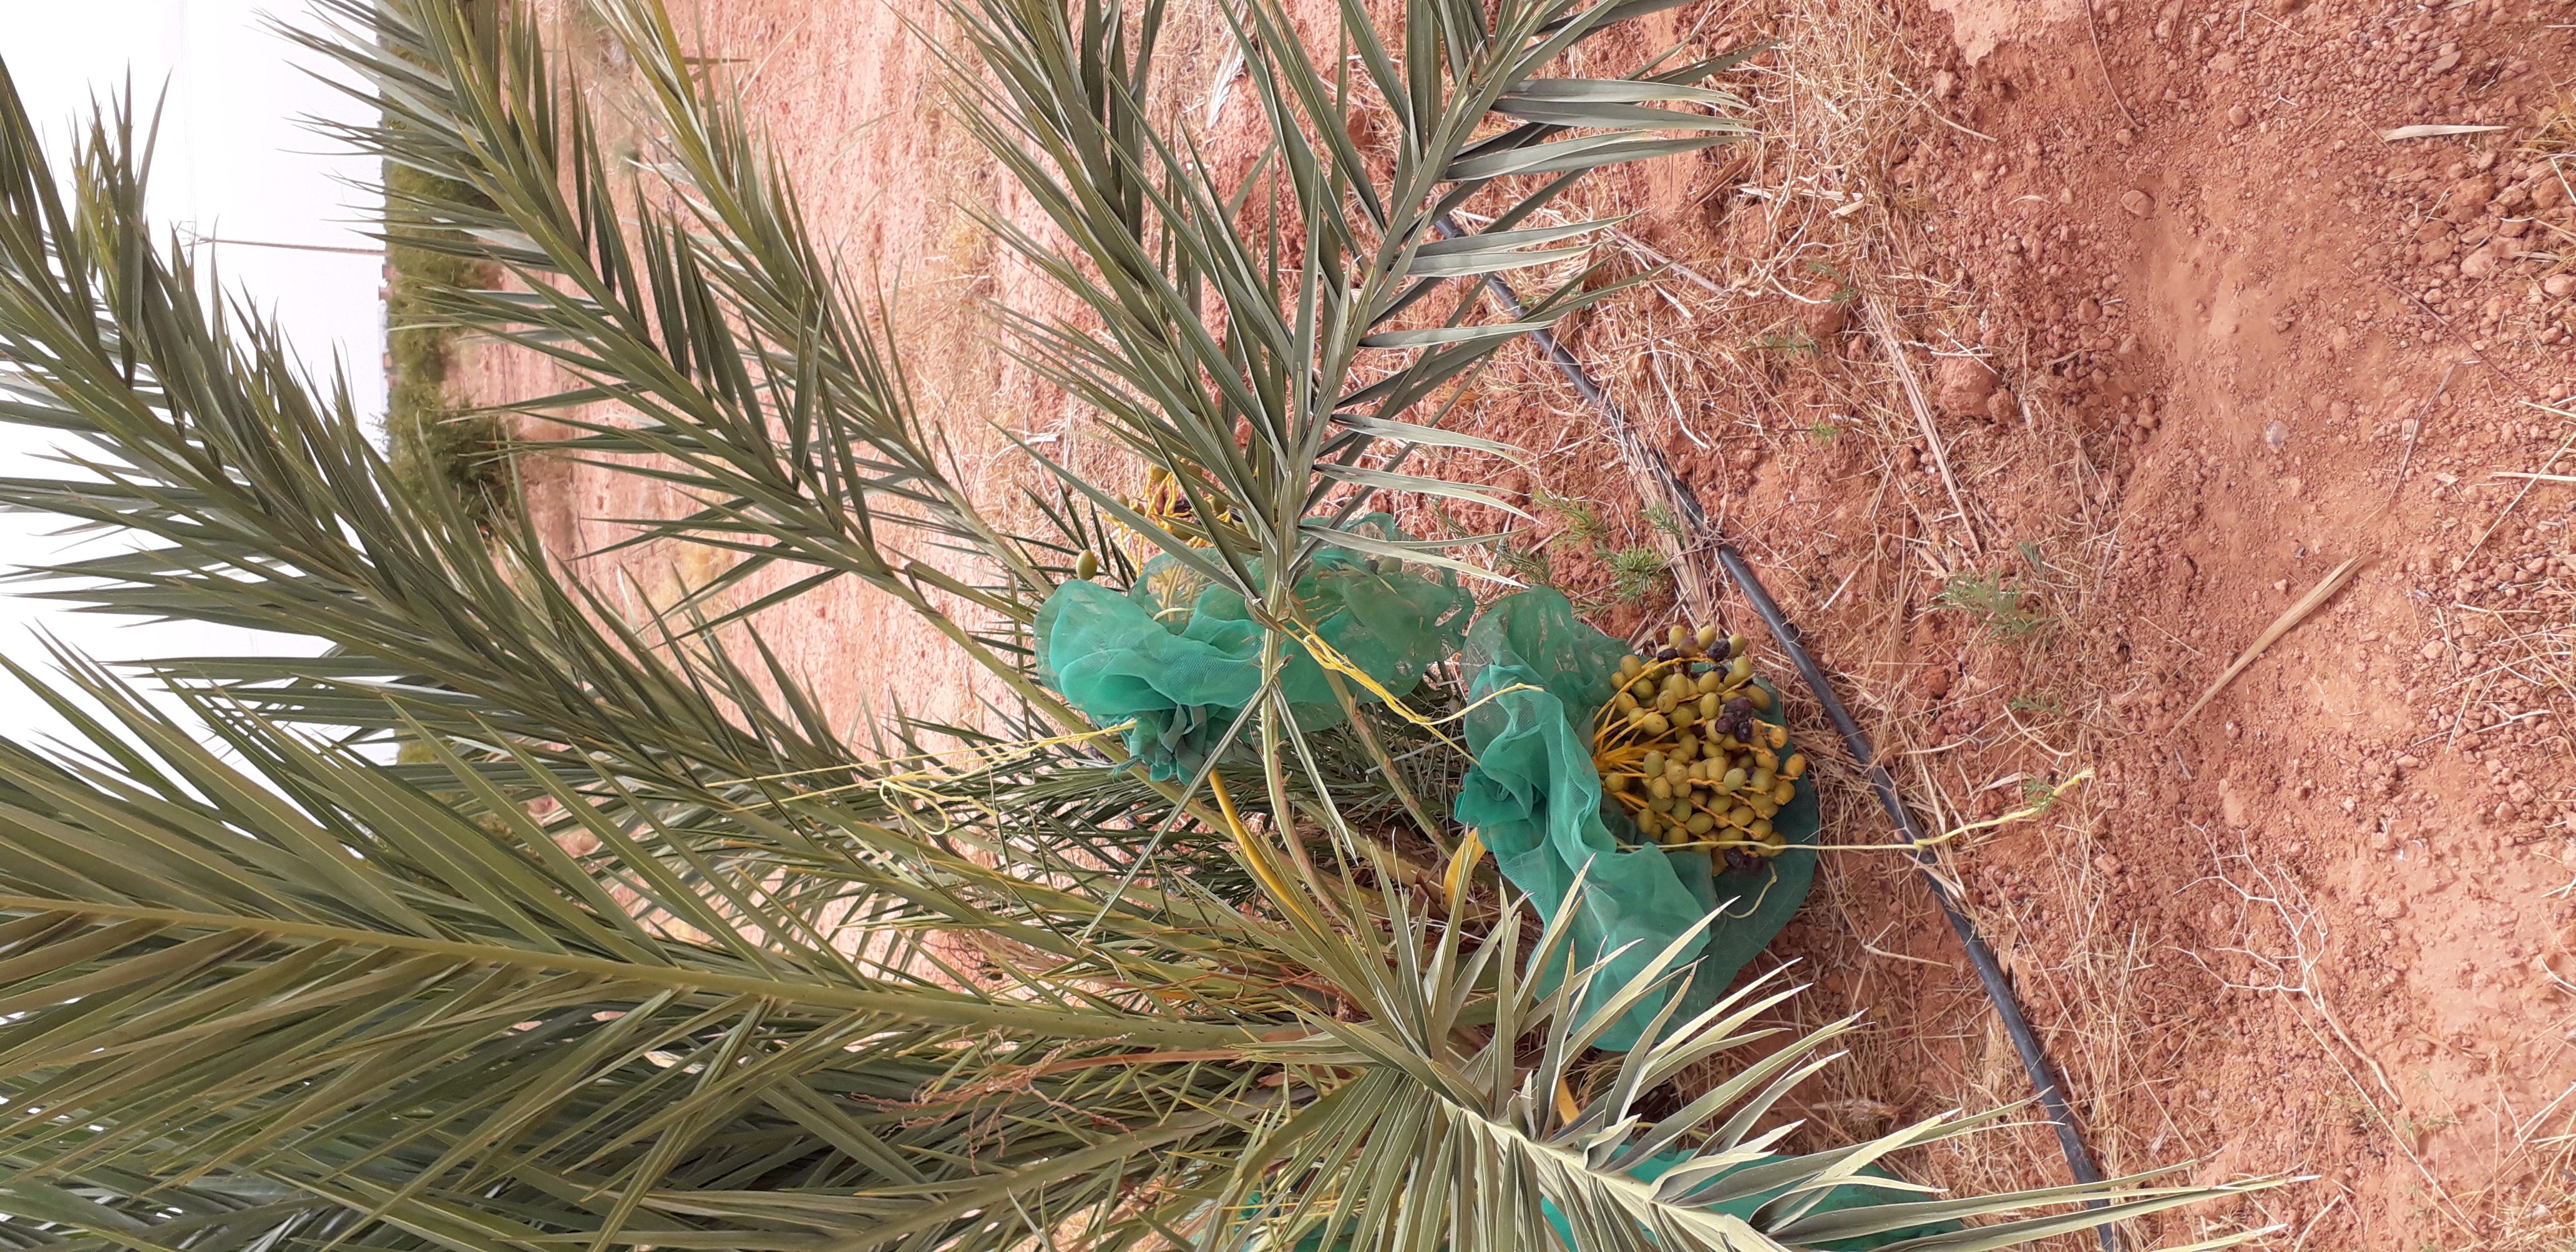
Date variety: kholt